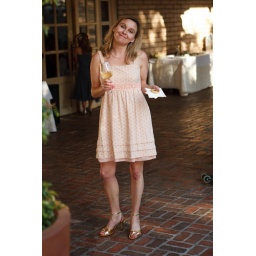
Looking adorable in her cute pink dress.